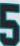
Number: 5